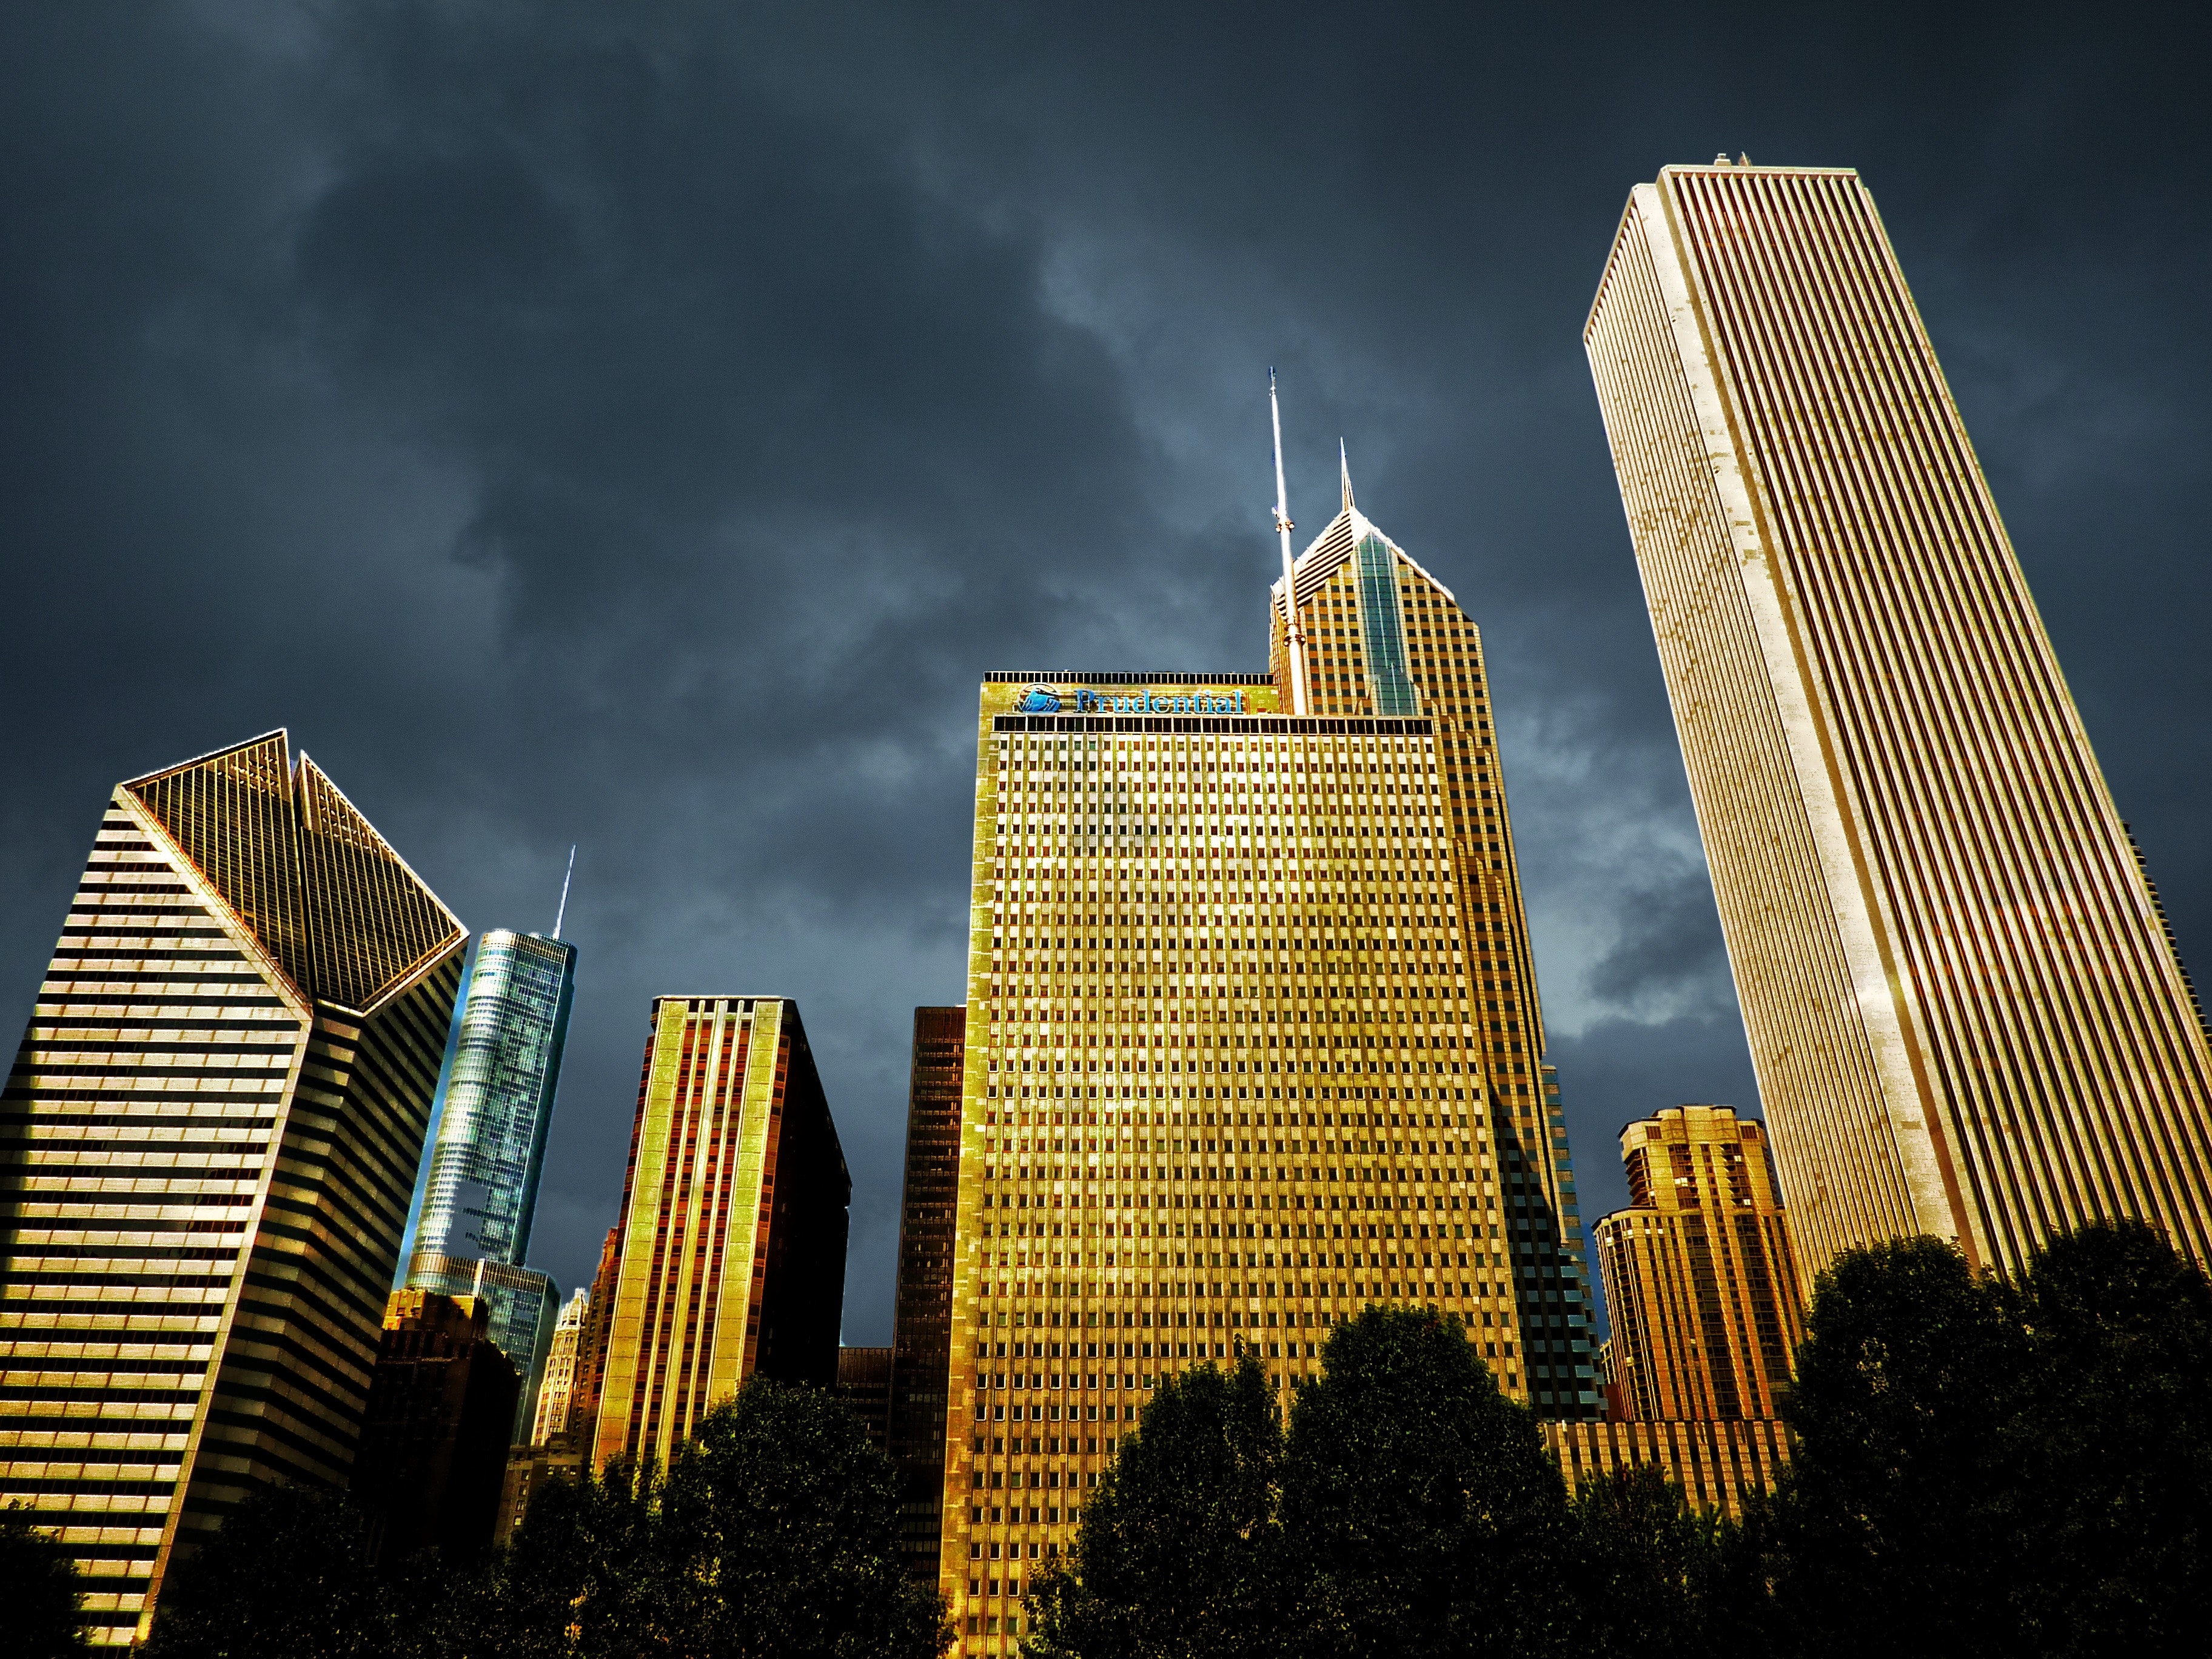
metropolitan area, skyscraper, metropolis, tower block, city, daytime, cityscape, urban area, sky, architecture, human settlement, landmark, building, commercial building, skyline, corporate headquarters, condominium, yellow, mixed use, tower, downtown, line, headquarters, night, real estate, world, cloud, stock photography, facade, hotel